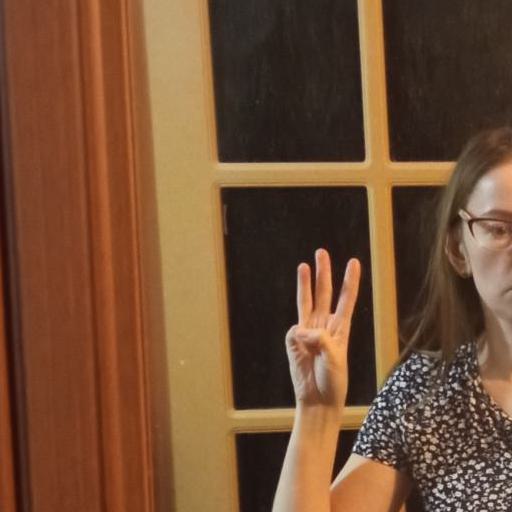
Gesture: three